Eurofurence

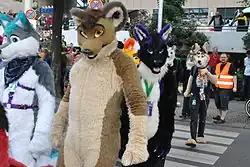
Fursuiters at Eurofurence 2014

Eurofurence (commonly abbreviated EF) is a furry convention, initially held in changing places in Europe every year, but staying in Germany since 2004. It was originally started in 1995 as a private gathering by nineteen European furry fans who met on the Internet. Attendance has been steadily rising since then, to 5,241 at Eurofurence 28 (held in 2024), making it the second largest furry convention outside the United States and ninth largest worldwide. The name of the convention derives from its then-contemporary American counterpart ConFurence, emphasising the European nature of the gathering.